List of early Germanic peoples

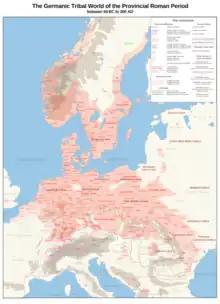
Settlement area reconstruction of Germanic tribes in the Provincial Roman Period

The present list is largely based on the list of Germanic tribal names and its spelling variants contained in the first register of the "Reallexikons der Germanischen Altertumskunde".